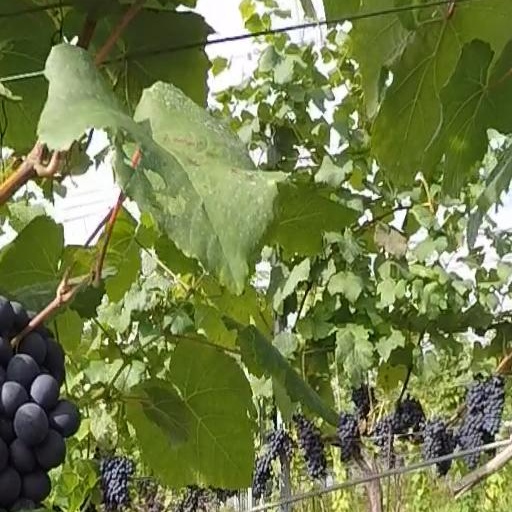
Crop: grape